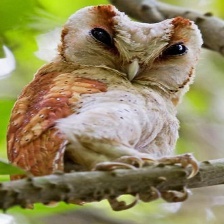
Species: ORIENTAL BAY OWL
Scientific name: PHODILUS BADIUS
ImageNet parent category: great_grey_owl